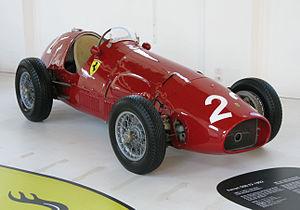
Le musée Enzo Ferrari est un musée de l'automobile Ferrari de 1996, situé au centre de Modène sur le site de la maison natale d'Enzo Ferrari en Émilie-Romagne en Italie, à 20 km au nord du Musée Ferrari et de l'usine Ferrari de Maranello.